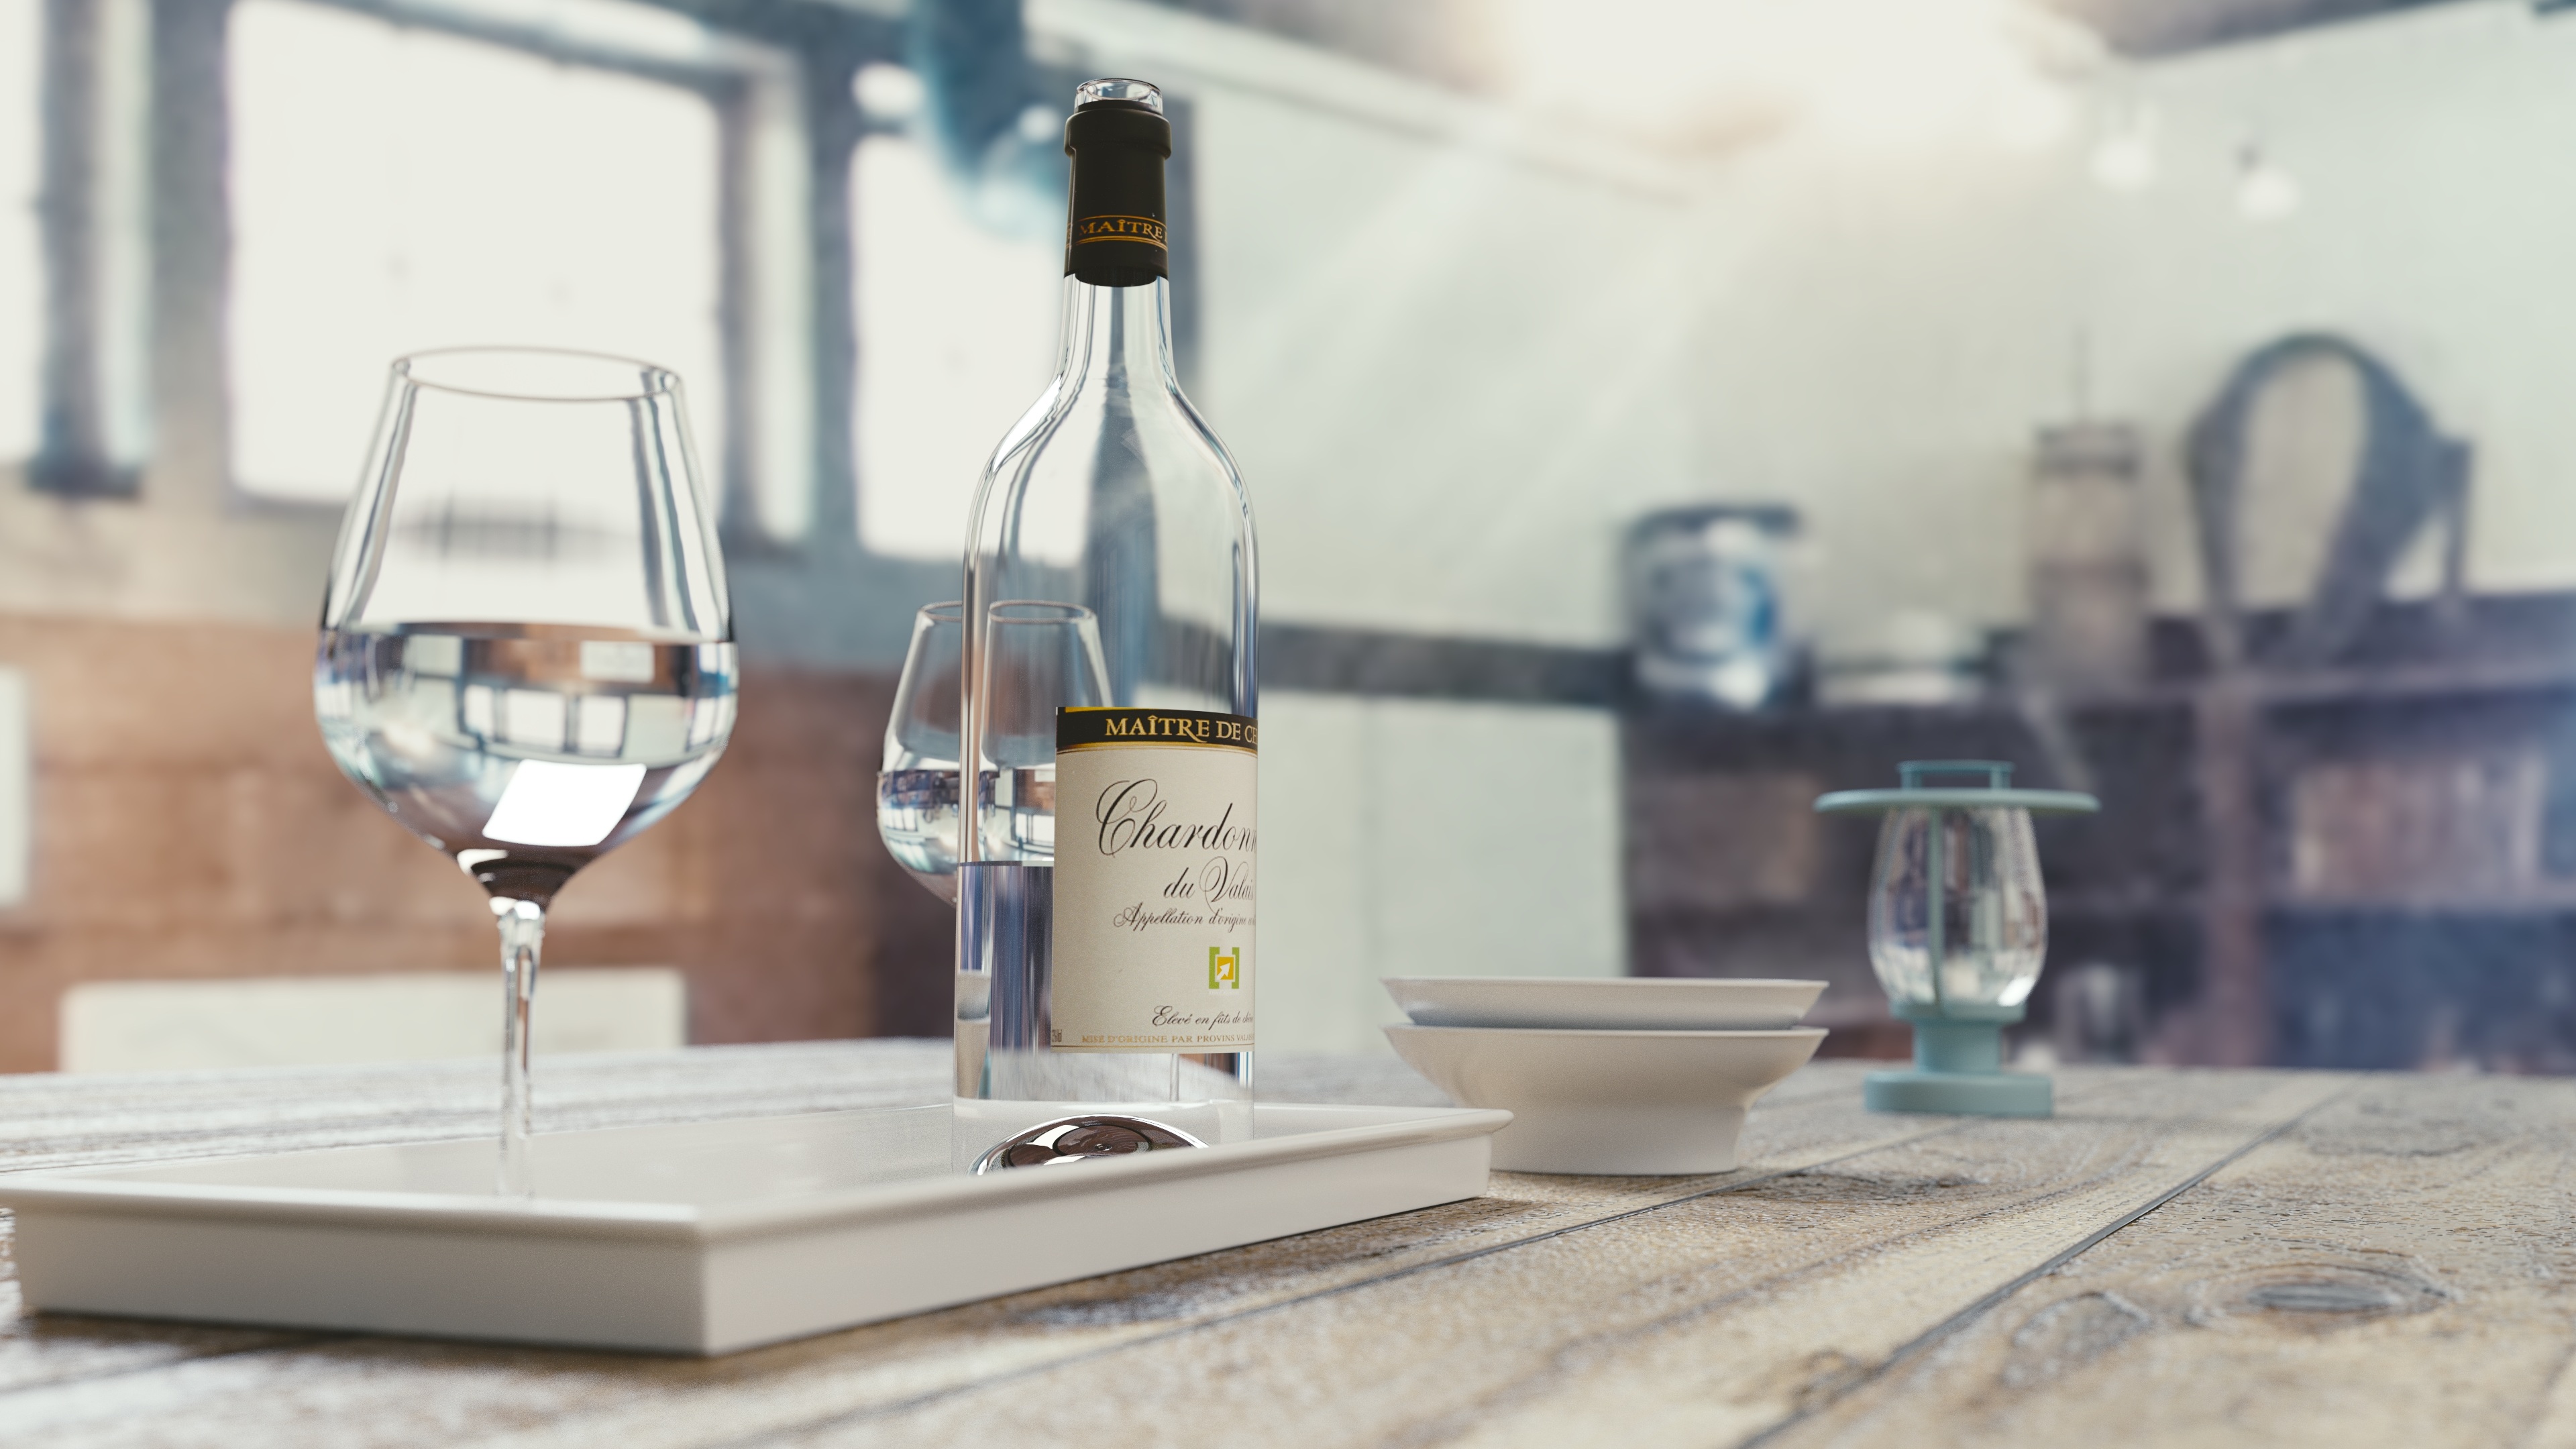
liquid, vine, wine, glass, drink, bottle, lighting, alcohol, wine bottle, design